Question: Where was the picture taken?
Tambaya: A ina aka ɗauka hoton?
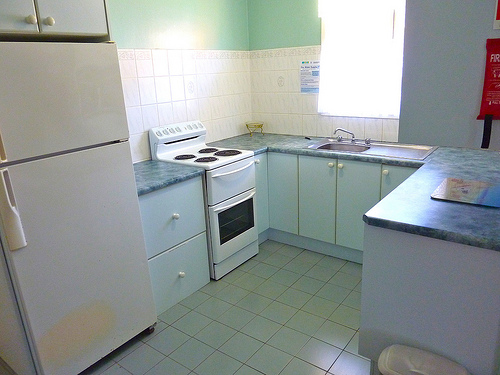
Answer: In a kitchen.
Amsa: A cikin madafa.